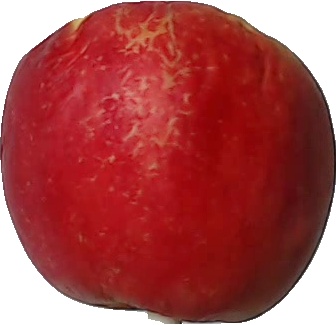
Label: apple_red_yellow_1